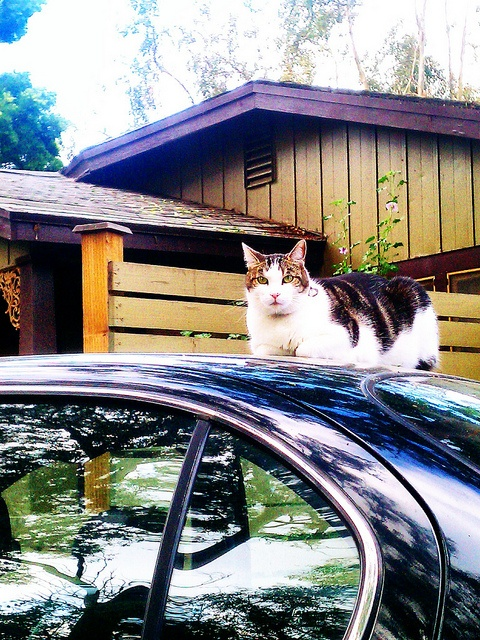
A cat sitting on a car while looking forward.
A cat sits on top of a car outside a house.
A cat rests atop a car in front of a house.
A cat is laying on the top of a car.
A cat sitting on top of a car near a house.